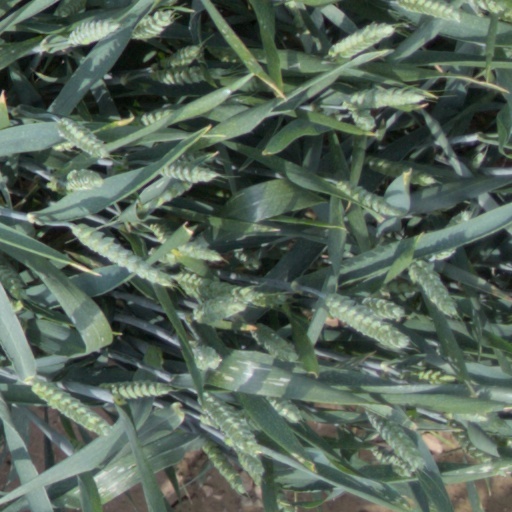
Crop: wheat